Erik Hansen (canoeist)

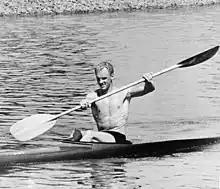
Erik Hansen in 1960

Between 1958 and 1972 Hansen won 37 Danish titles and seven medals at the European Championships; he also earned five medals at the ICF Canoe Sprint World Championships: one gold (K-1 1000 m: 1963) and four silvers (K-1 500 m: 1963, 1966; K-1 1000 m: 1966, K-1 10000 m: 1970).